Cinema of Africa

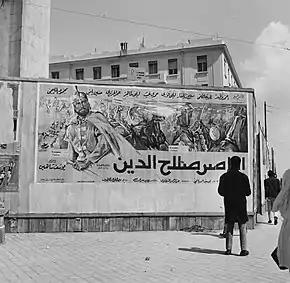
Cinematic street poster in Tunis, Tunisia for the Egyptian film "Saladin the Victorious" (1963, Arabic: الناصر صلاح الدين, Al Nasser Salah Ad-Din) directed by Youssef Chahine starring Ahmed Mazhar as Saladin, Salah Zulfikar, Nadia Lutfi and others

Cinema of Africa covers both the history and present of the making or screening of films on the African continent, and also refers to the persons involved in this form of audiovisual culture. It dates back to the early 20th century, when film reels were the primary cinematic technology in use. As there are more than 50 countries with audiovisual traditions, there is no one single 'African cinema'. Both historically and culturally, there are major regional differences between North African and sub-Saharan cinemas, and between the cinemas of different countries.